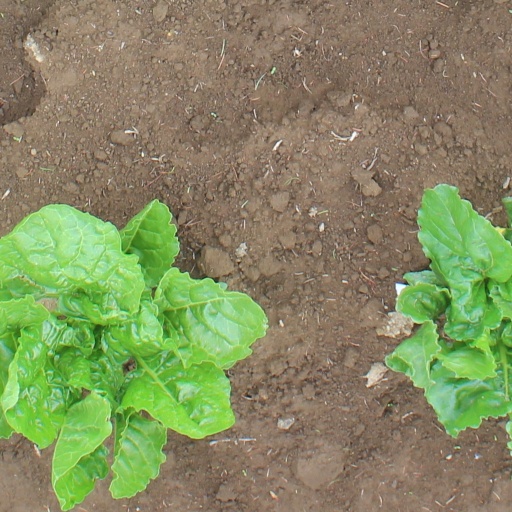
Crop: sugar beet